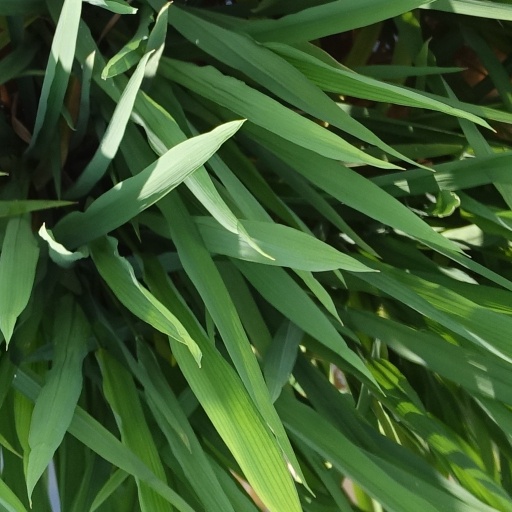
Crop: rice